Celebrity Big Brother (British series 5) racism controversy

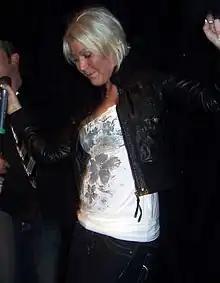
Jo O'Meara

On 15 January, it was reported that media regulator Ofcom was investigating approximately 200 complaints of racism it had received. Following the broadcast of Lloyd and O'Meara's conversation about cooking in India, this number increased to 3,500 complaints, with a further 1,000 complaining to Channel 4 directly. By 5pm on 16 January, the complaint figures stood at 10,000 to Ofcom, and 2,000 to Channel 4.